Friedrich von Duhn

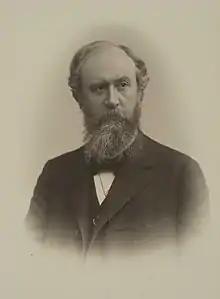
Friedrich von Duhn

Friedrich von Duhn (17 April 1851 in Lübeck – 5 February 1930 in Heidelberg) was a German Classical archaeologist who taught at the University of Heidelberg, where he headed the Institut für Klassische Archäologie (1879–1920); his most memorable feat was in recognizing scattered fragments of sculpture as the remains of Augustus' "Ara Pacis".